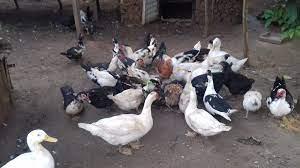
Ufugaji wa ndege mbalimbali kama vile bata, kuku, njiwa, na kadhalika. Ndege hawa hufugwa kwa ajili ya kupata nyama na mayai. Mabata haya yenye rangi nyeupe na nyeusi, yanaonekana kukusanyika baada ya kuwekewa chakula na mfugaji wao.